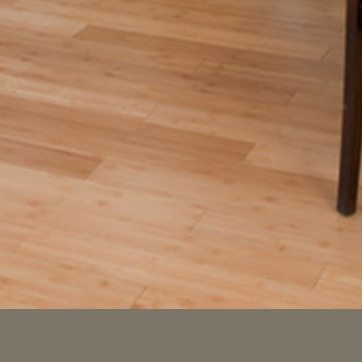
Material: wood